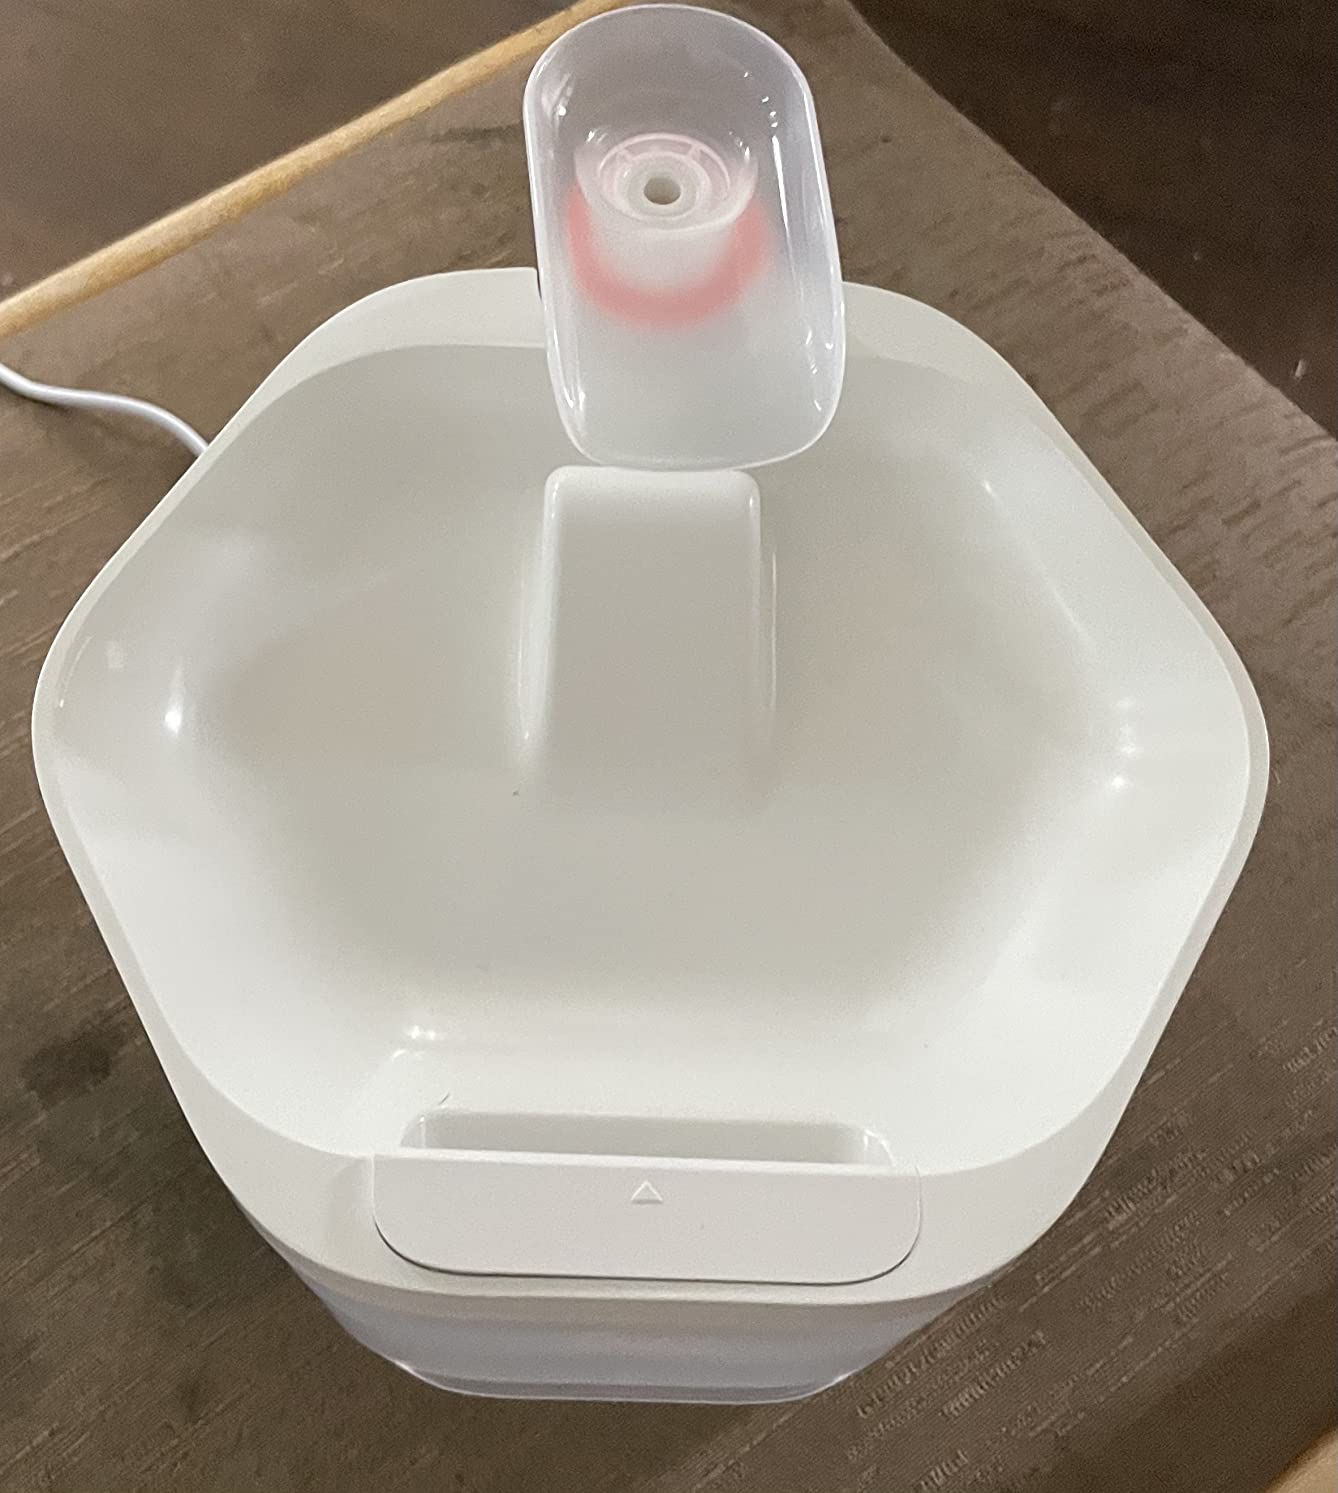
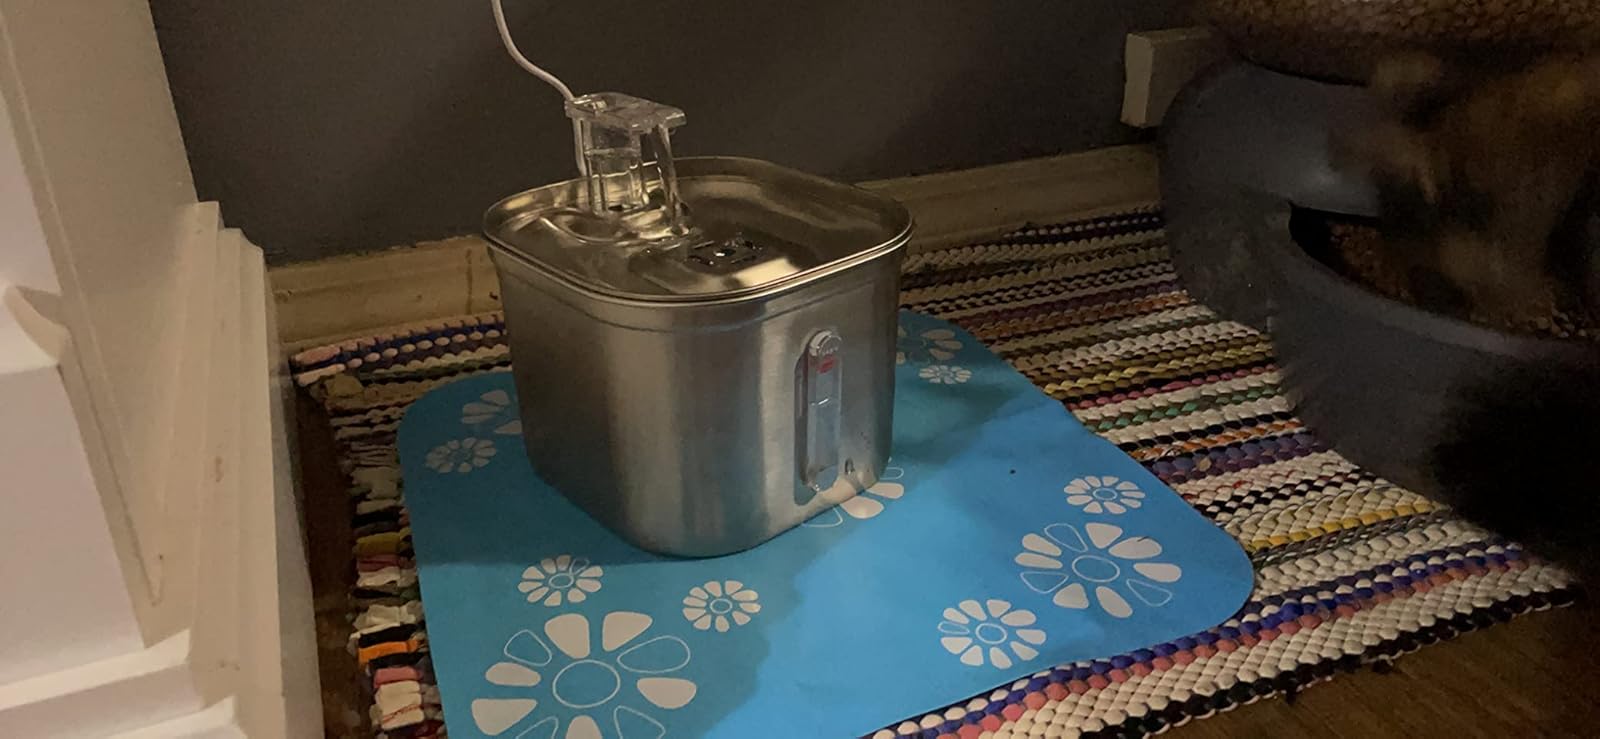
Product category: items_bowl
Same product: no